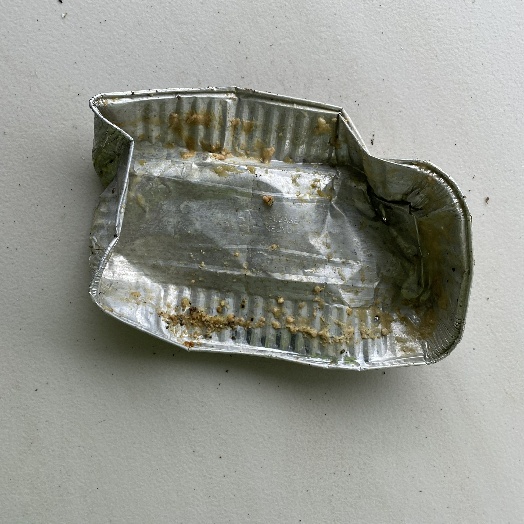
Label: Metal